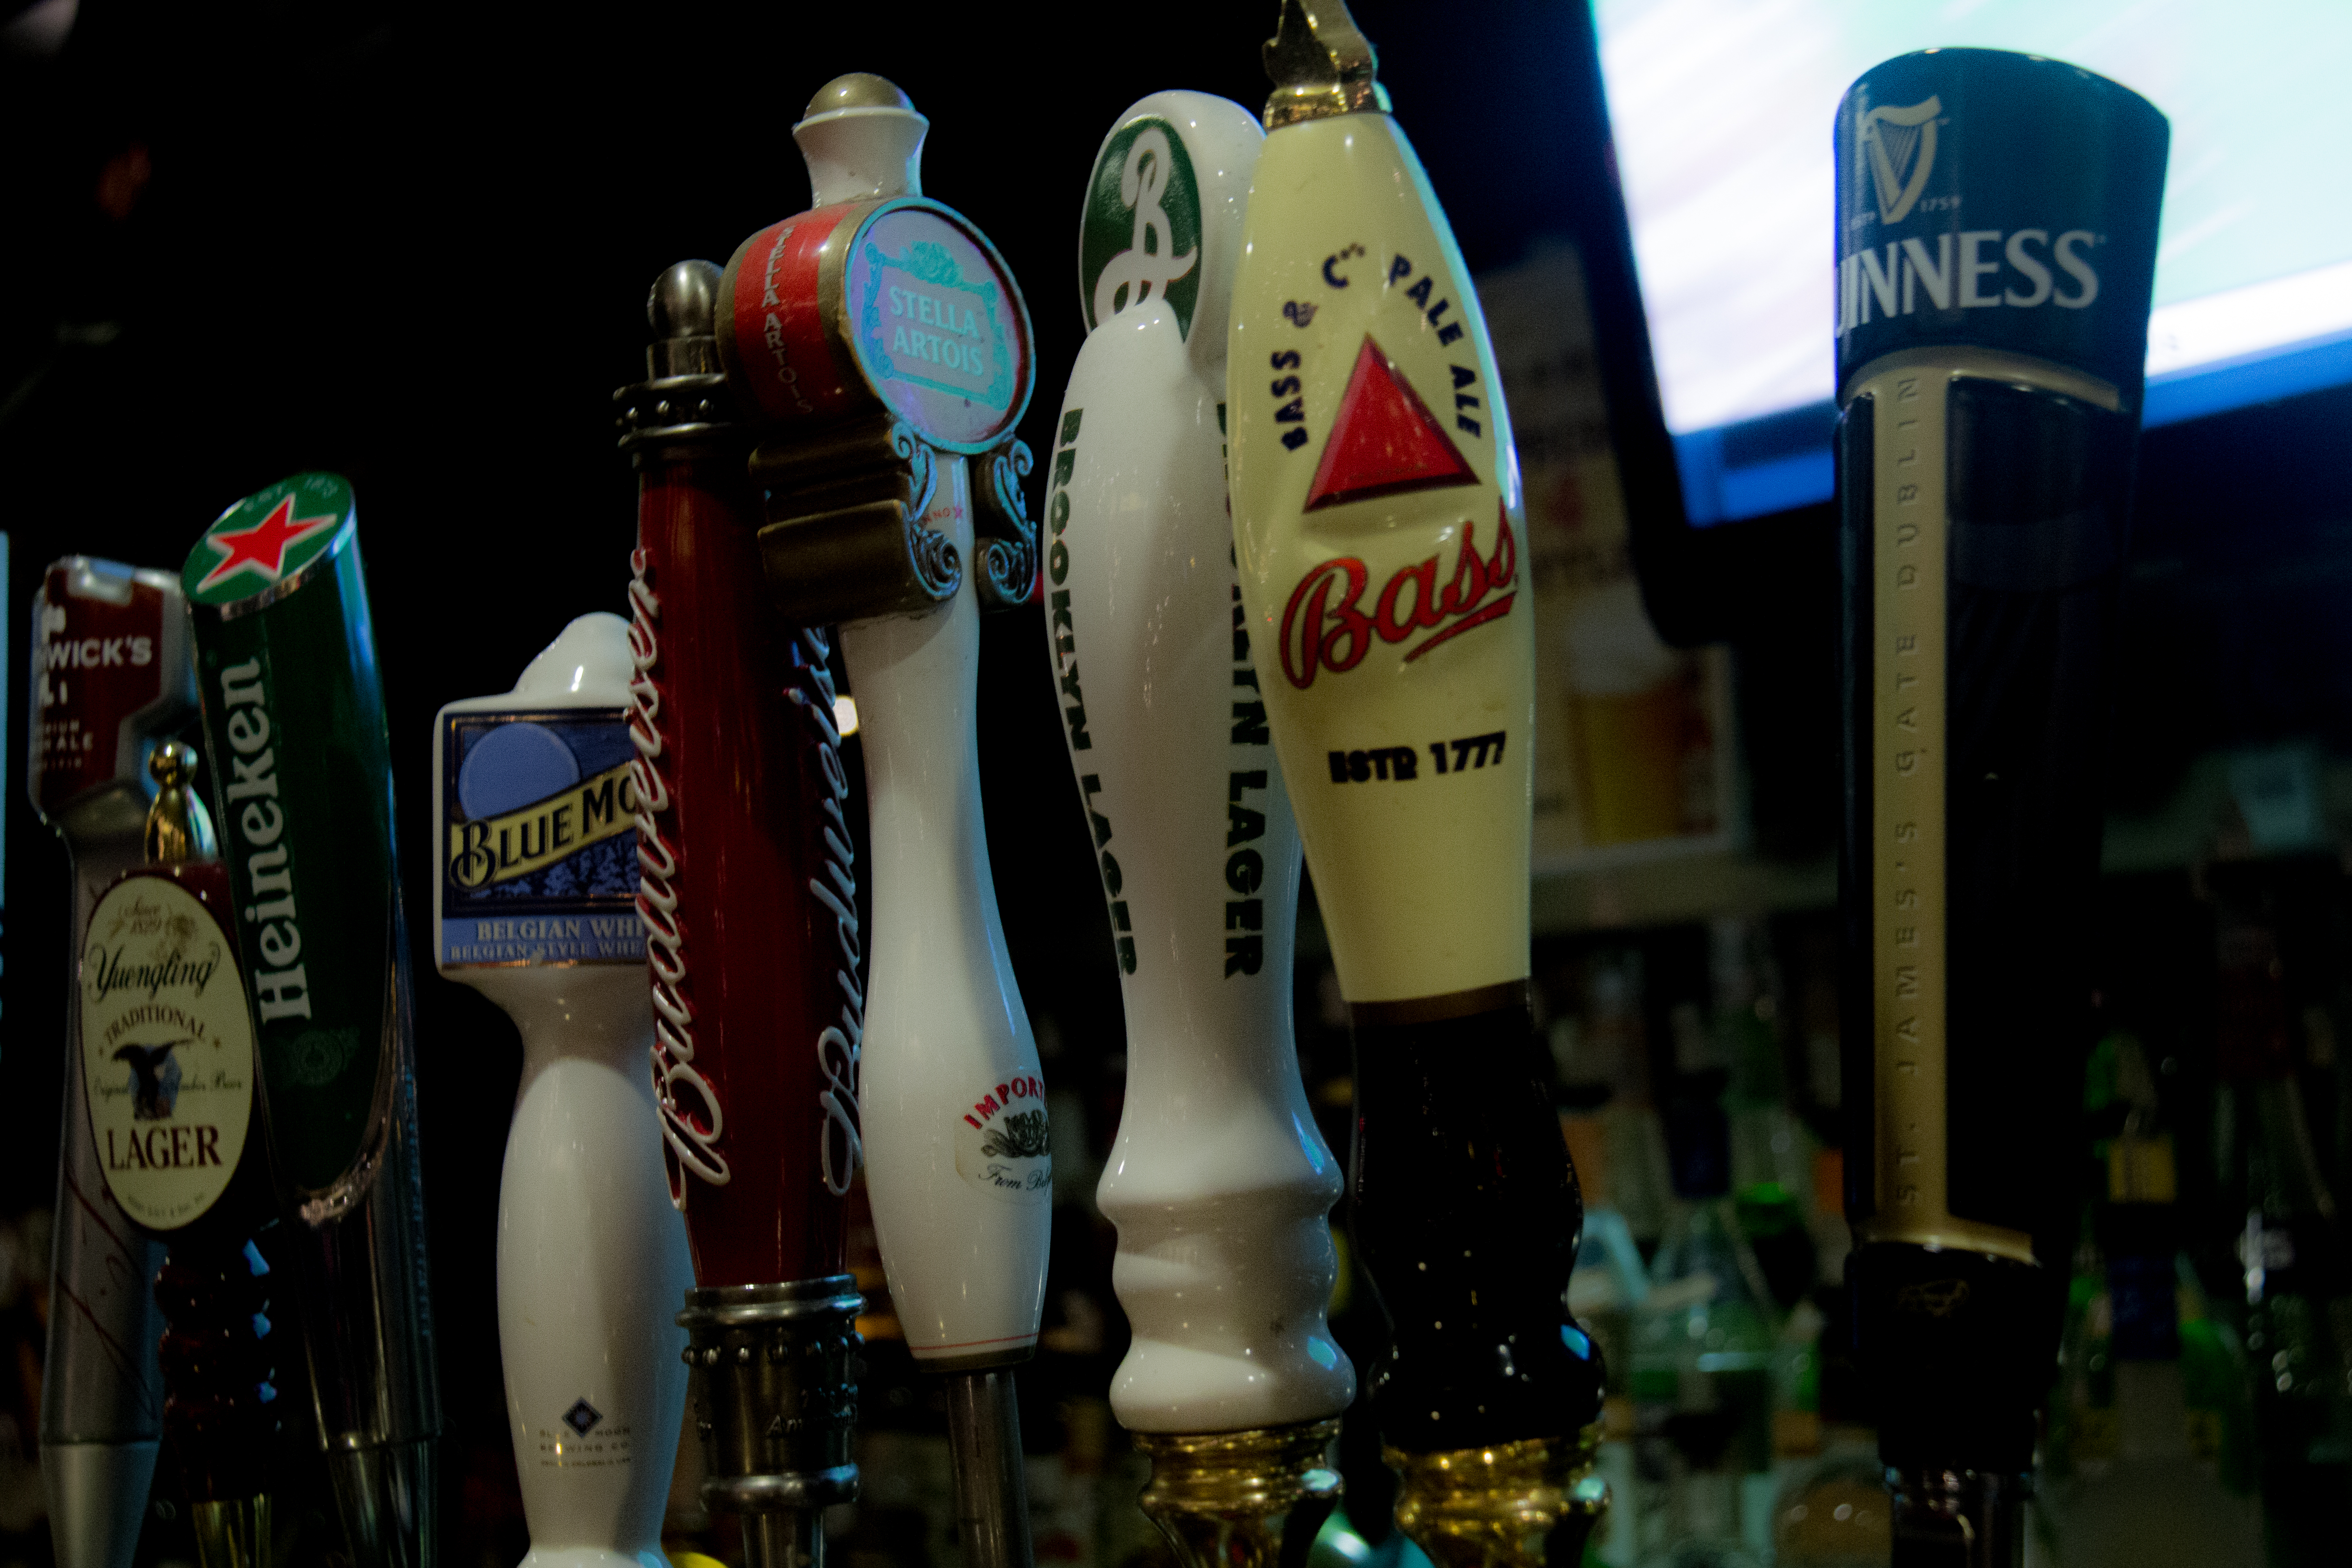
night, photo, nyc, canon, usa, drink, world, newyork, year, unitedstates, newyorkcity, ny, estadosunidos, new, foto, happynewyear, argentina, rodrigoparedes, buenosaires, 160378, www160378com, canon18200, canon60d, eeuu, hurleyssaloon